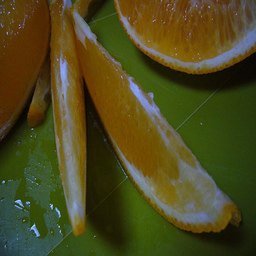
Label: Orange